Luis García Sainz

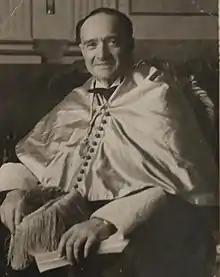
Luis García Sáinz

Luis García Sáinz (1894, in Saragossa – March 11, 1965 in Saragossa) was a pioneer of physical geography in Spain. He was the first professor of Geography en la University of Valencia and secretary at the . His final position was as a professor at the University of Barcelona.